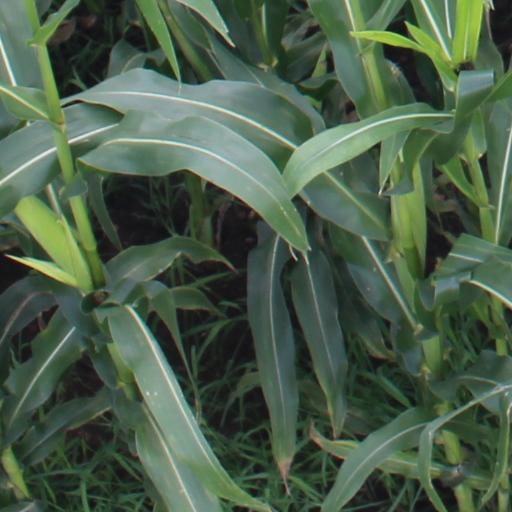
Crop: maize; corn